Pseudogene

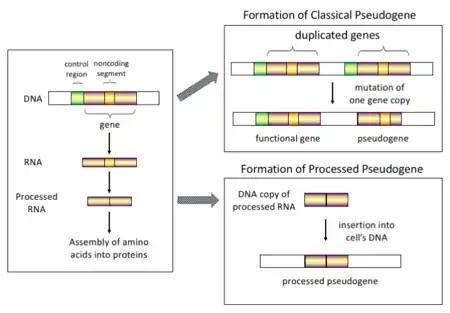
Mechanism of classical and processed pseudogene formation

There are four main types of pseudogenes, all with distinct mechanisms of origin and characteristic features. The classifications of pseudogenes are as follows: